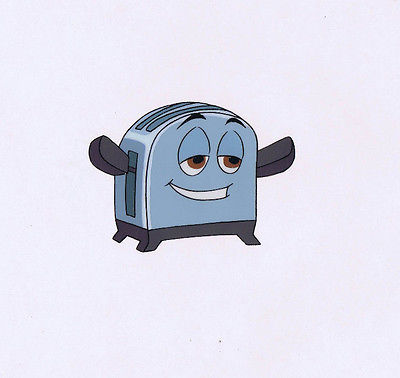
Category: toaster